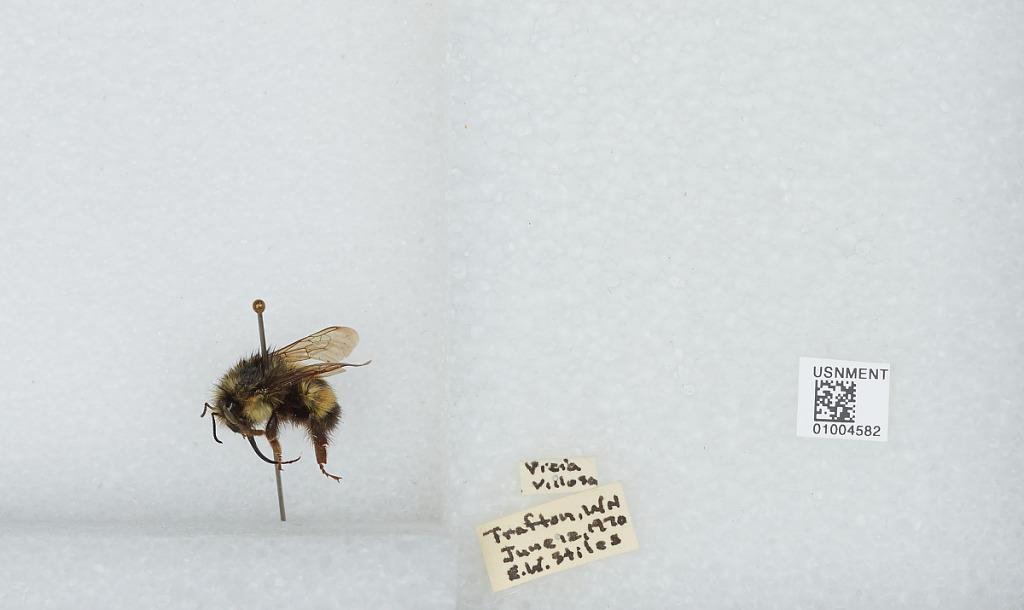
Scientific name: Bombus (Pyrobombus) flavifrons Cresson
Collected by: E. Stiles
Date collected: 1970-6-12
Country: United States
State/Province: Washington
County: Snohomish
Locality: Trafton
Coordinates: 48.2369, -122.059